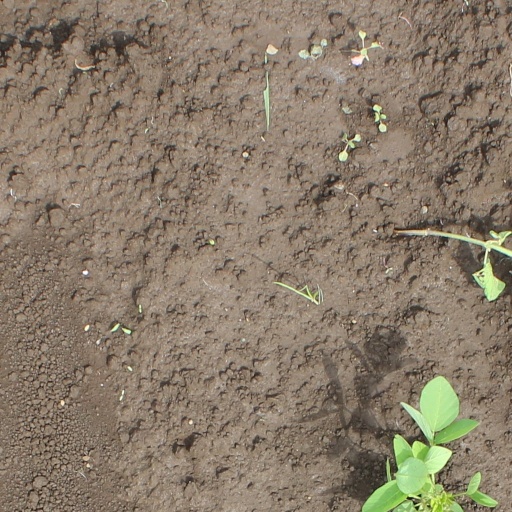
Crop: soybean